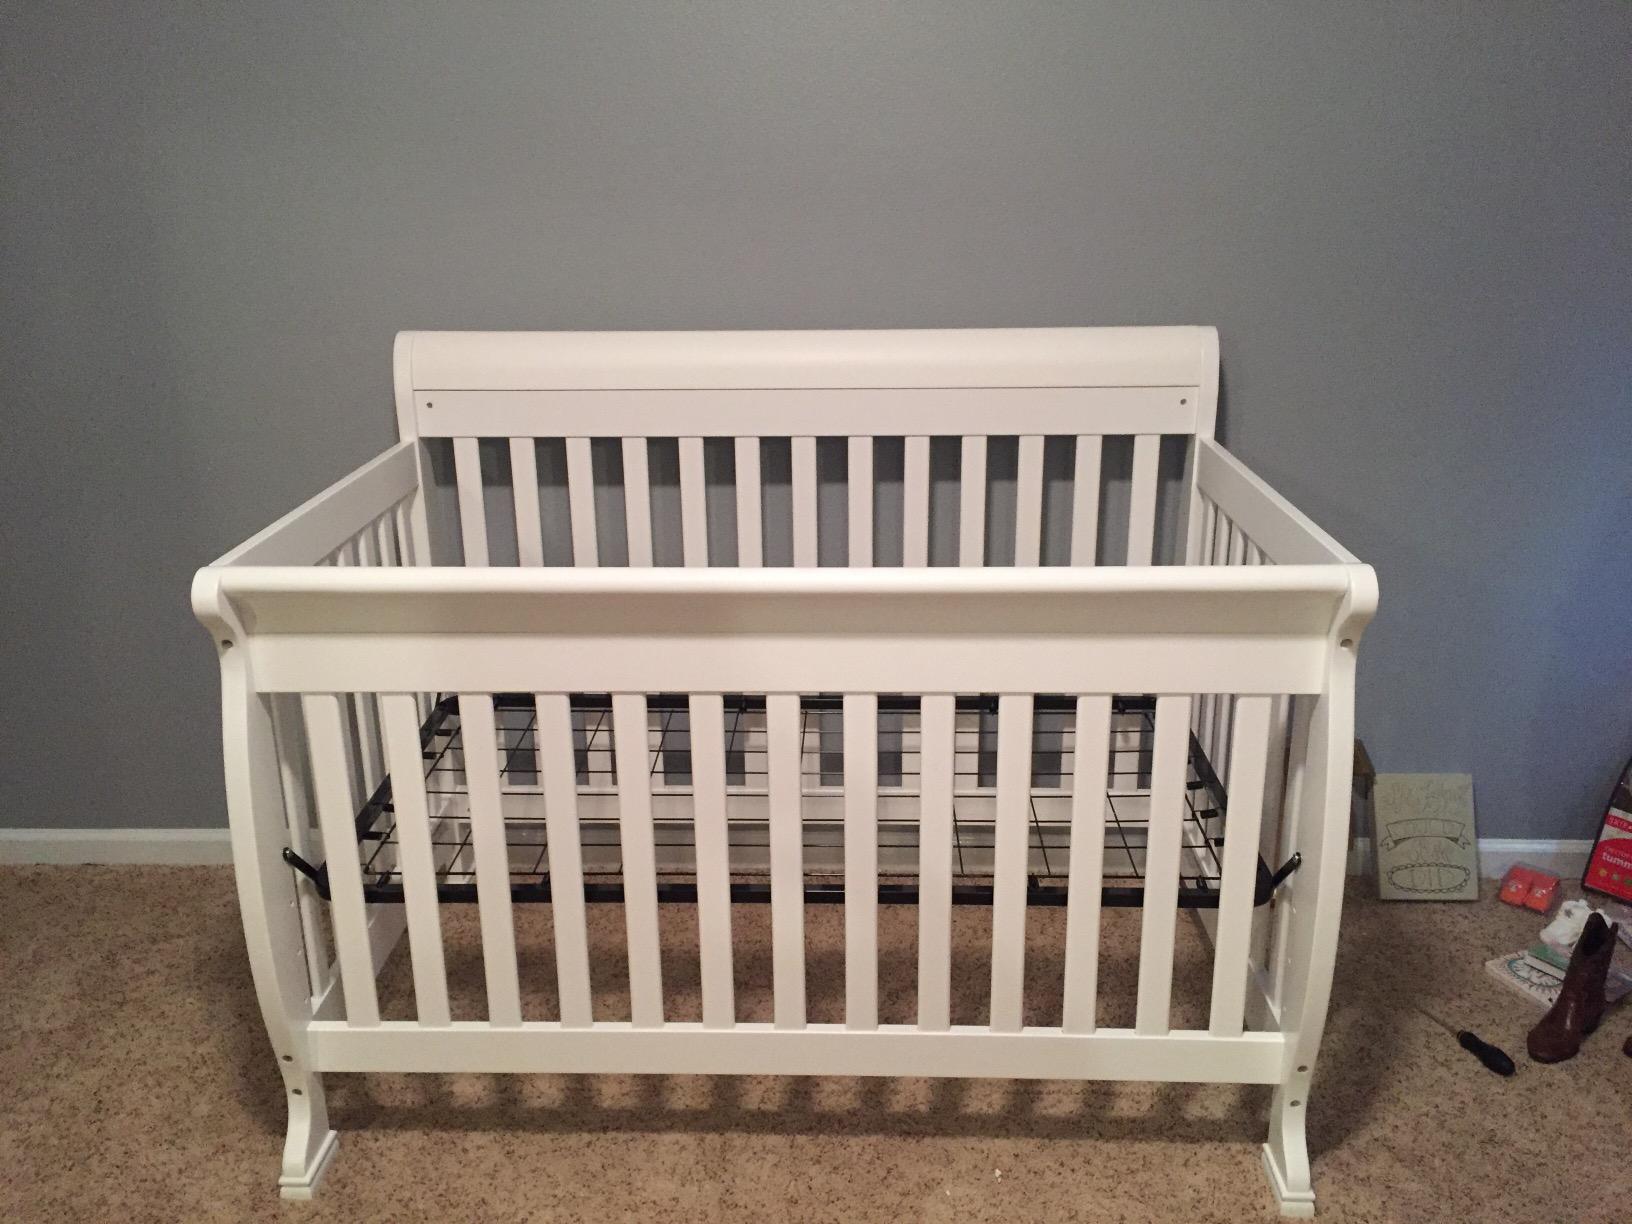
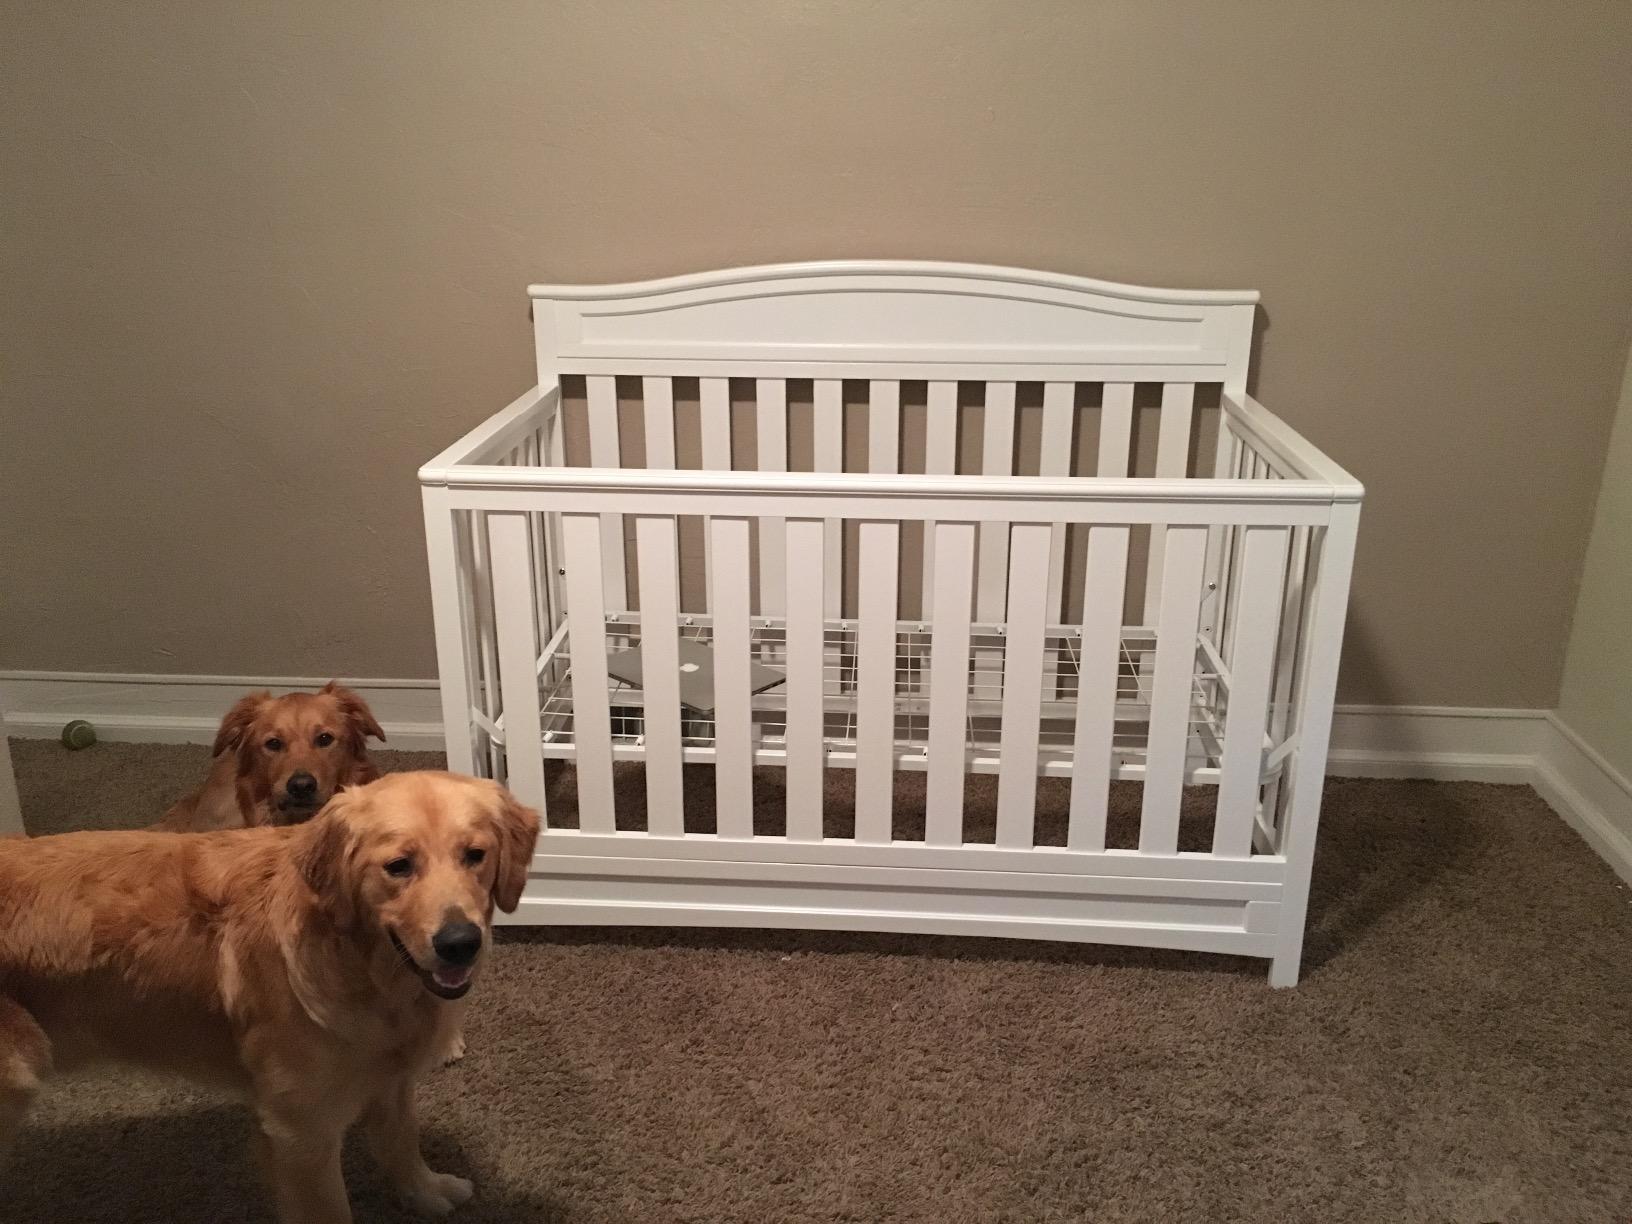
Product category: products_crib
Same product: no